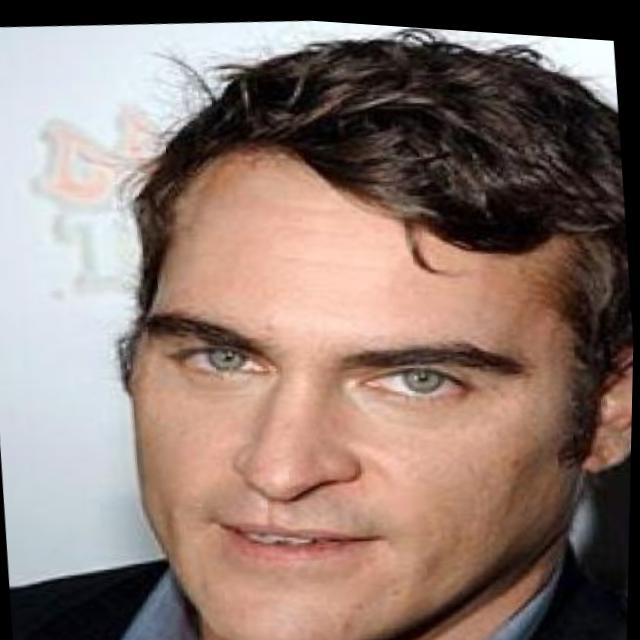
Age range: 21-44